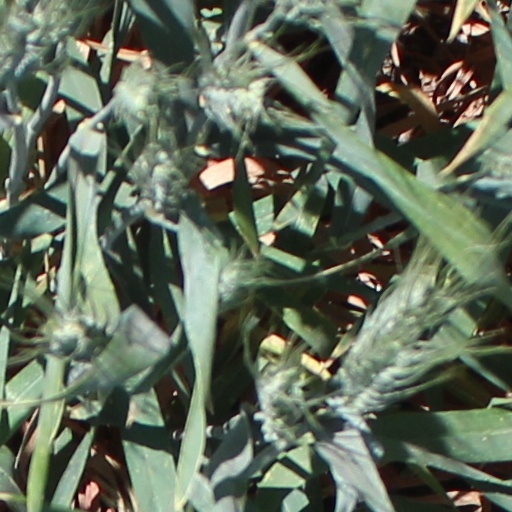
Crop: wheat